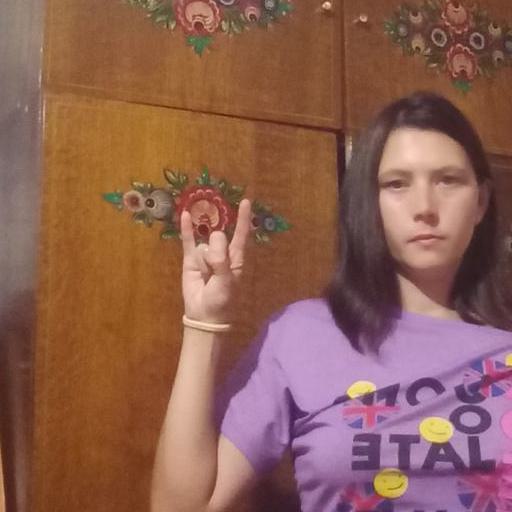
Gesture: rock